Cologne–Lindlar railway

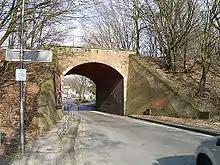
Crossing of Saaler Straße in Bensberg

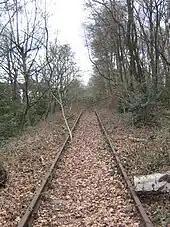
Current end of the track at kilometer 13.8, just before the former Bensberg station

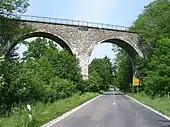
Rail bridge at Lindlar

In particular, the "Gebrüder Reusch" company in Hoffnungsthal, then a sheet metal manufacturer, and the "Altenberg" company (formally, the "Rhein-Preußische Zink-, Gruben- und Hütten-Gesellschaft St. Paul de Sincay & Companie"), which among other things operated a mine at Lüderich near Hoffnungsthal, were very interested in links with the rail network.